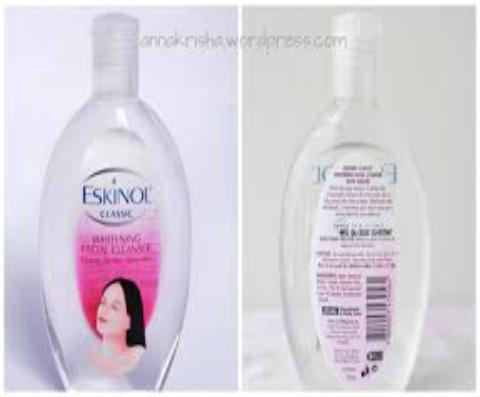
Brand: EskinoL
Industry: Necessities